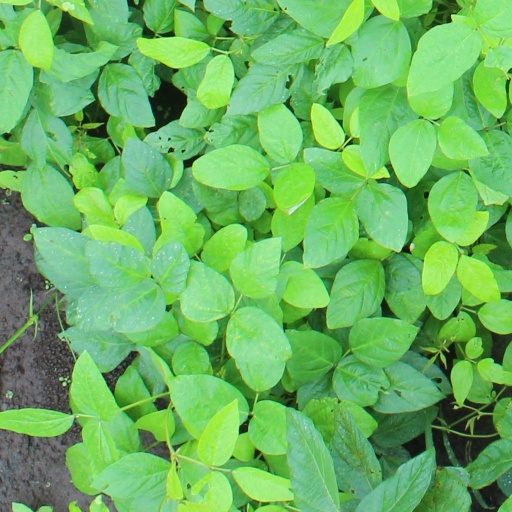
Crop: soybean